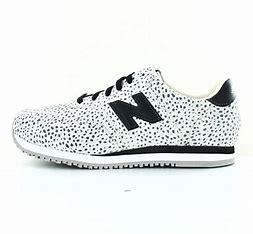
Brand: New
Model: Balance 100